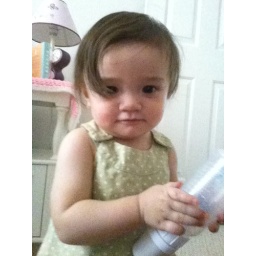
Molly in green dress